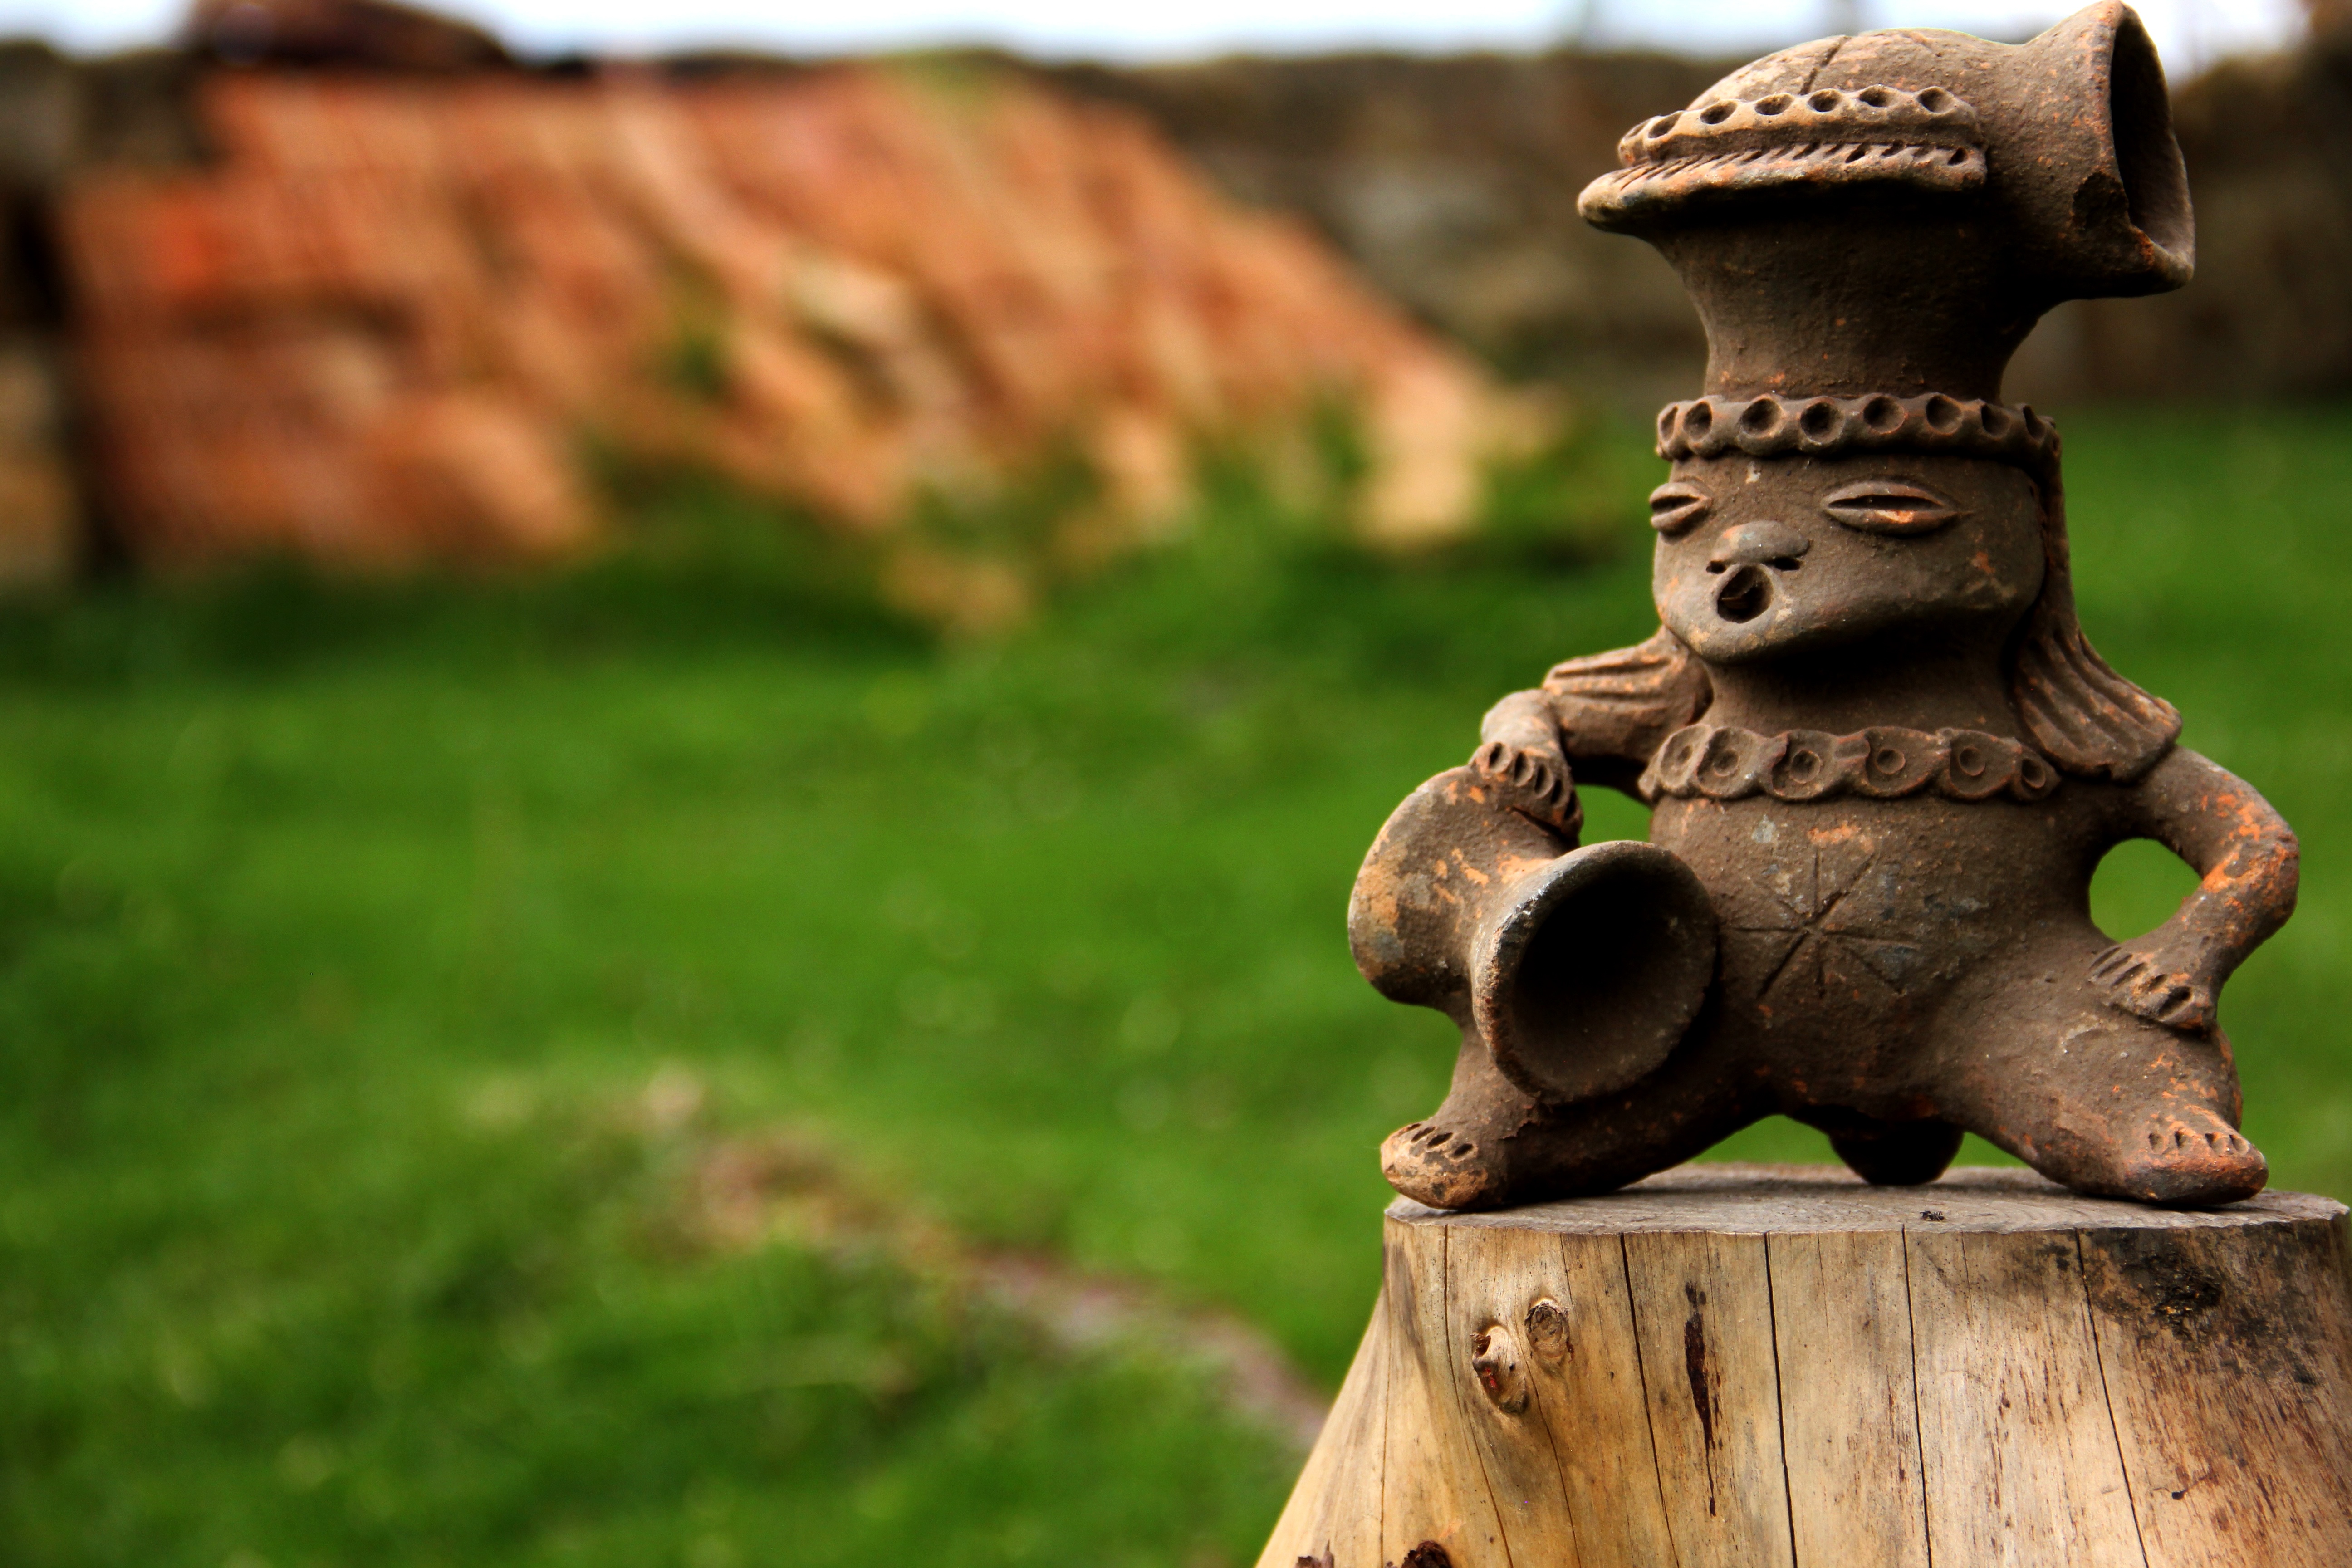
grass, wood, statue, sculpture, art, carving